Aivar Pilv

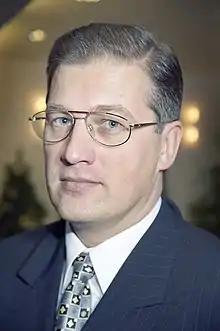
Aivar Pilv in 1999

In 1984, he graduated from Tartu State University in law specialty.